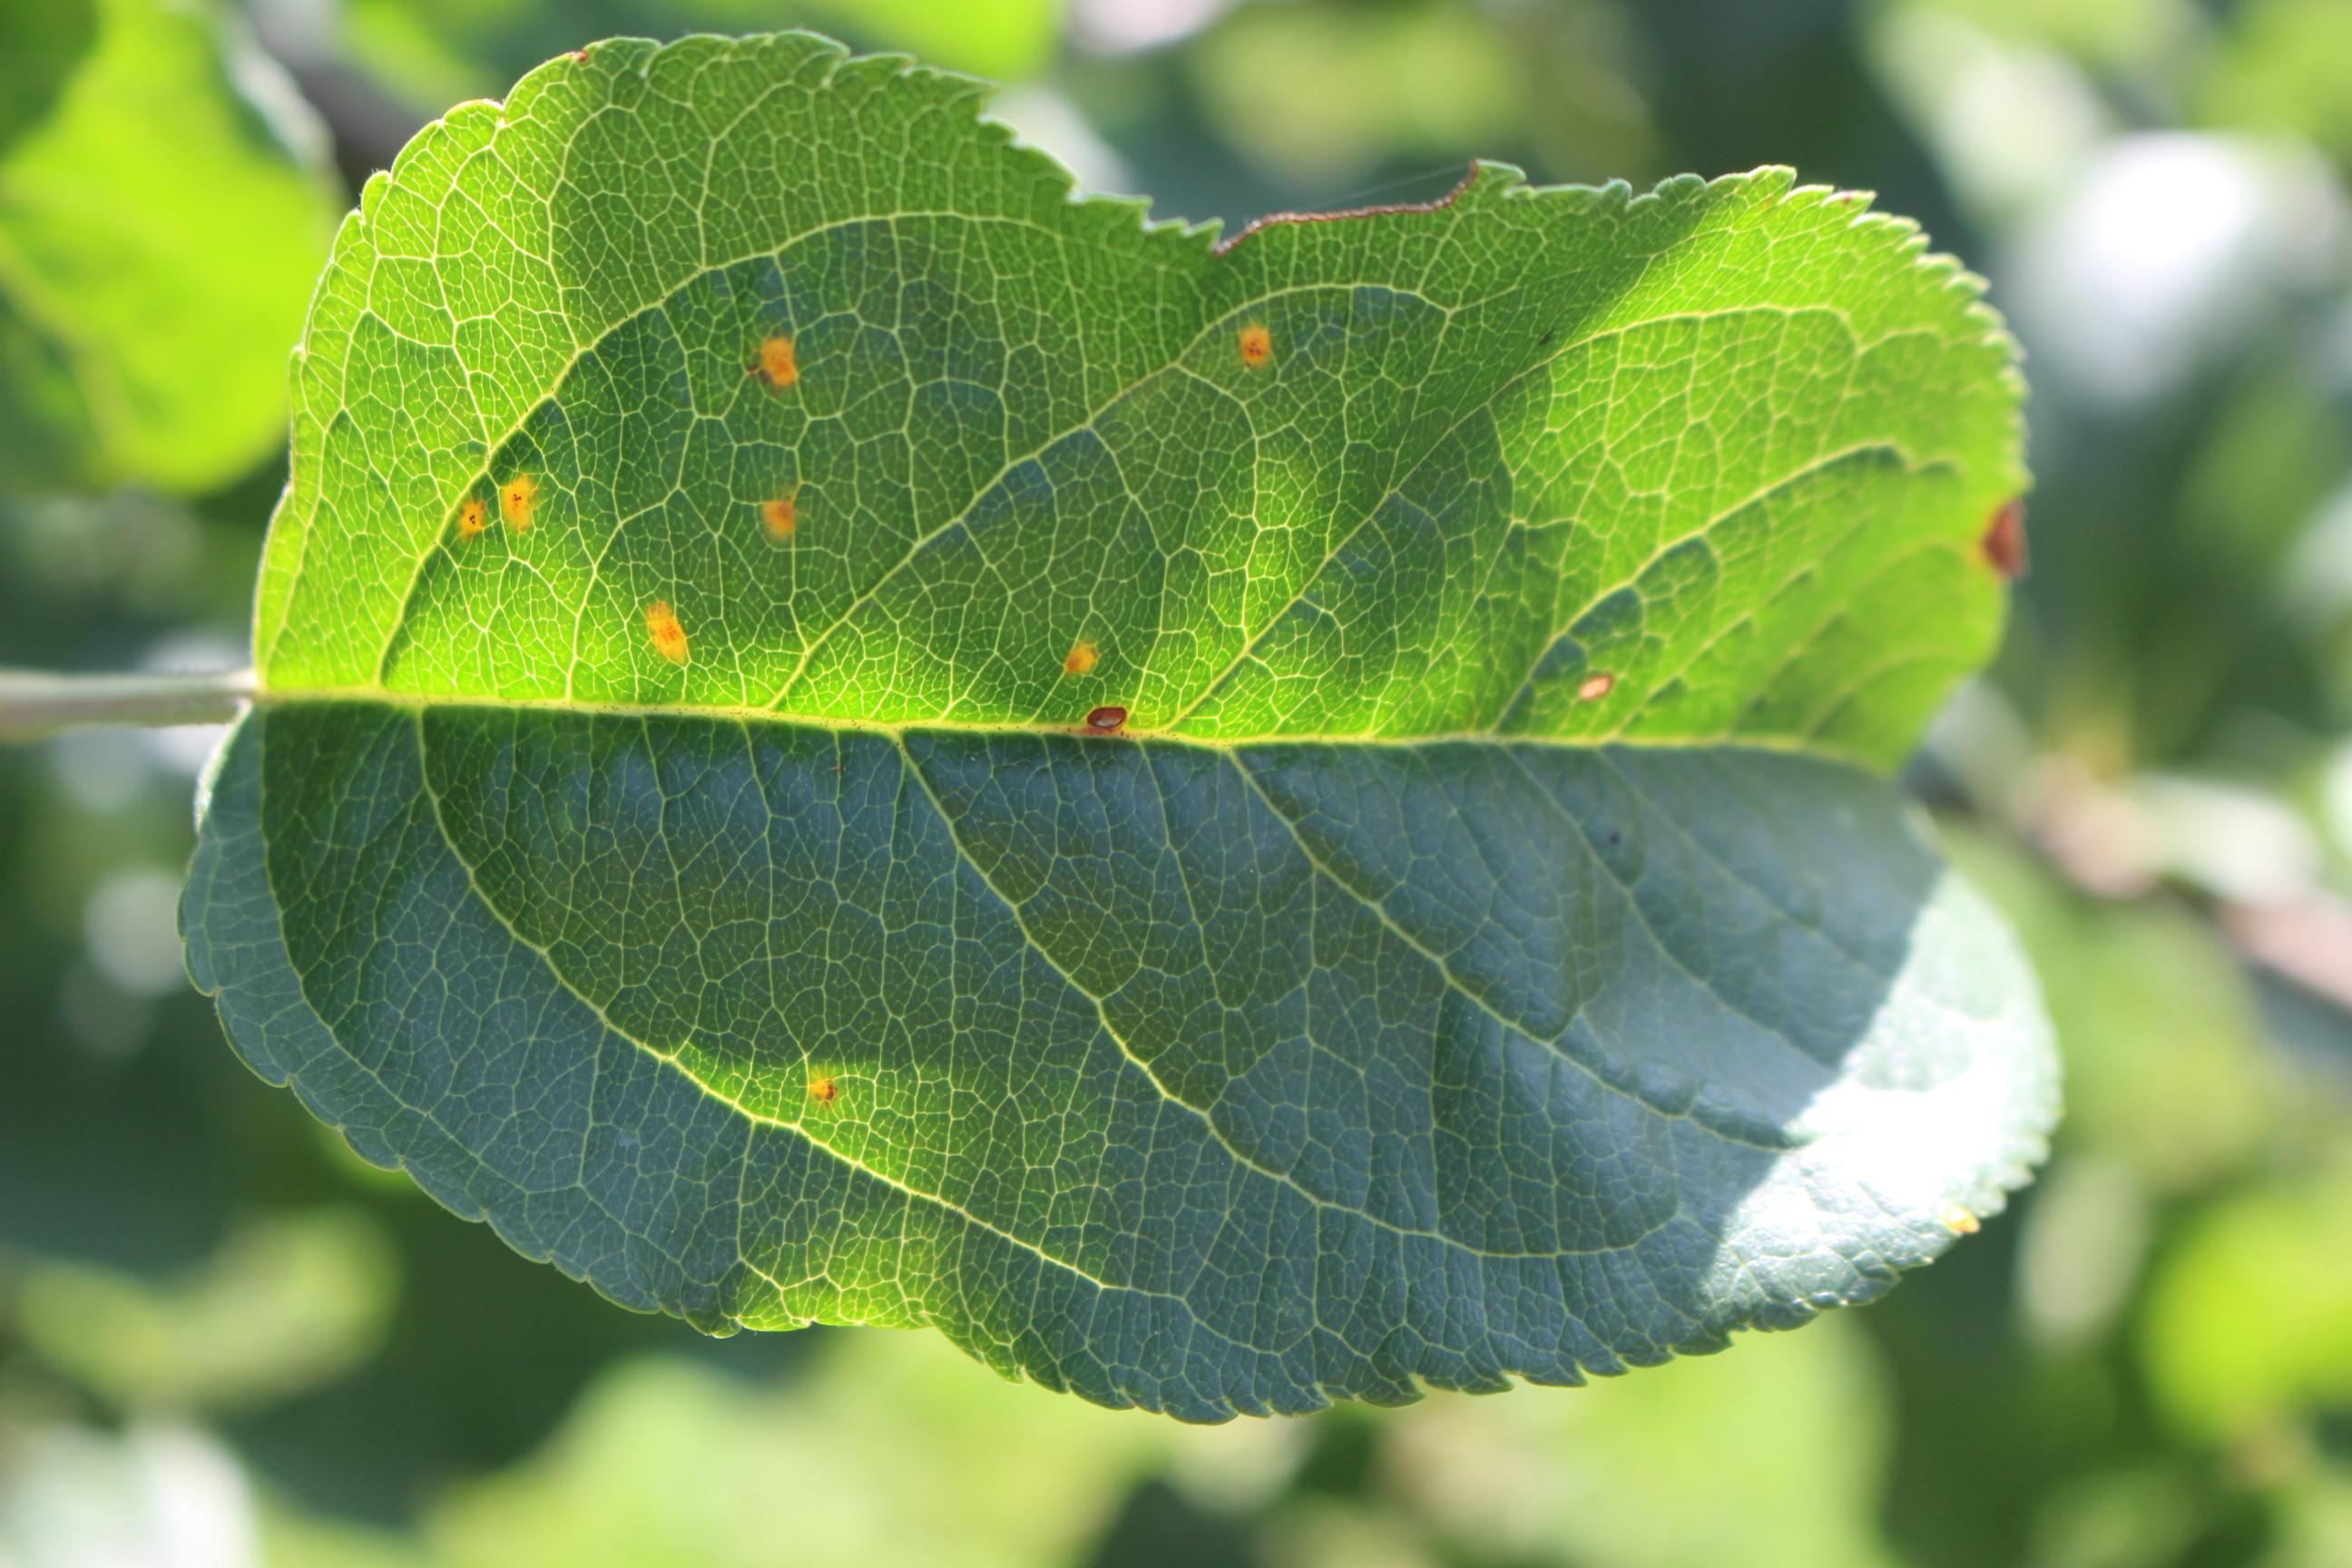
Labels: rust